Sophy A. Christensen

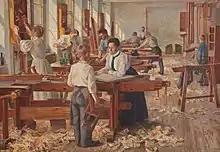
Painting by Maria Thymann of Sophy Christensen in her workshop

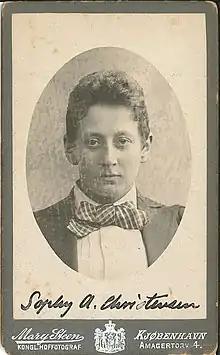
Sophy A. Christensen

Sophie (Sophy) Adolfine Christensen (10 January 1867 – 31 July 1955) was one of Denmark's earliest female master carpenters and furniture designers. Thanks in part to the support she received from the Danish Women's Society, she successfully completed her apprenticeship as a furniture maker in 1893 and attended the Chicago World Fair the same year. In 1895, she opened her own business in Copenhagen. After heading the Industrial Design School for Women from 1907 to 1916, she devoted the rest of her active life to running her own business.